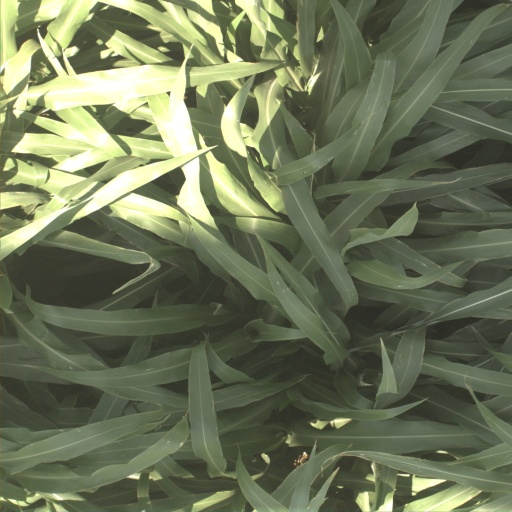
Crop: sorghum